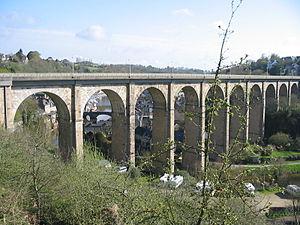
Viaduc de Dinan (Côtes d'Armor, France) sur la Rance
Les ouvrages de longueur totale supérieure à 100 m du département de Côtes-d’Armor sont classés ci-après par gestionnaires de voies.
Cette liste contient les ponts présents sur la Rance, fleuve côtier breton se jetant dans la Manche. Elle est donnée par département depuis l'aval du fleuve vers son amont et précise, après chaque pont, le nom des communes qu'elle relie, en commençant par celle située sur la rive droite du fleuve.
Dinan /di.nɑ̃/ est une commune française, sous-préfecture située dans le département des Côtes-d'Armor en région Bretagne. C'est une ville du Poudouvre, pays traditionnel du nord-est de la Haute-Bretagne.